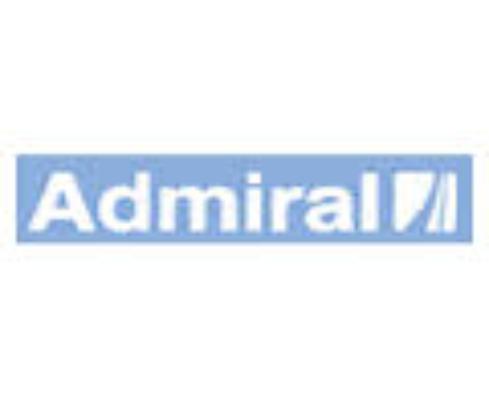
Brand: Admiral
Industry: Clothes